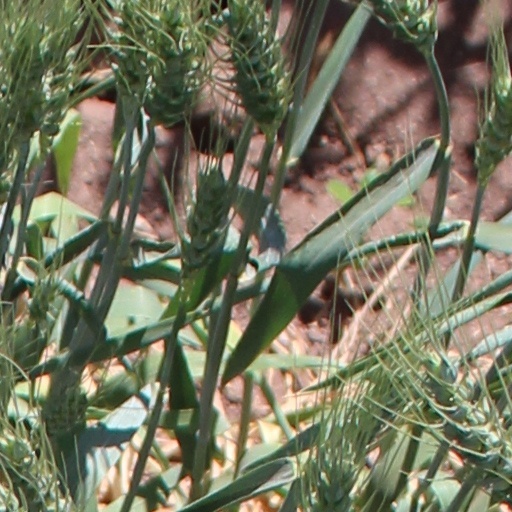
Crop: wheat